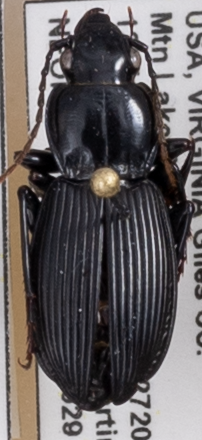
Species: Pterostichus coracinus
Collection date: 2021-06-29
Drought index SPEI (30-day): -0.03
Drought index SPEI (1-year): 0.47
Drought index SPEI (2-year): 1.28